Hall of Mirrors

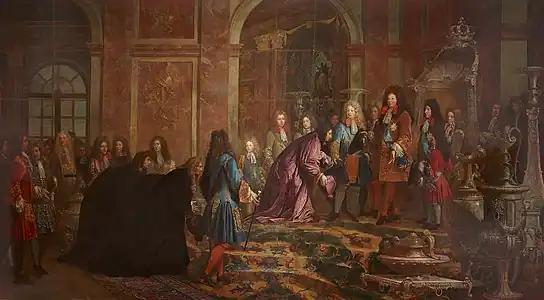
Louis XIV receiving the Doge of Genoa at Versailles on 15 May 1685

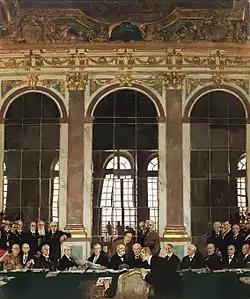
"The Signing of Peace in the Hall of Mirrors", by William Orpen, depicts the peace agreement to end World War I, 28 June 1919

During the 17th century, the hall's main purpose was to serve as a kind of covered promenade for Louis XIV's visit to the chapel. He entered the gallery at least once a day and from 1701, the King's bedroom lay behind the middle wall of the gallery. Courtiers assembled to meet the King and members of the royal family and might make a particular request by intoning: "Sire, Marly?". This was the manner in which nobles were able to obtain a much sought-after invitation to one of the king's house parties at the Château de Marly, a villa Louis XIV had built north of Versailles on the route to Saint-Germain-en-Laye.